Ford Fairlane (Australia)

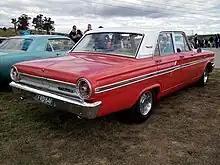
Ford Fairlane (FD) 500

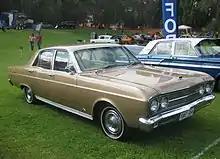
Ford Fairlane (ZA) 500

The 1964 US Fairlane 500 sedan was assembled by Ford Australia from December 1963 as the FD model. It was introduced in April 1964, distinguished by a lack of tail fins and a new grille with seven vertical bars. A choice of two powertrains was offered in the new model, a Windsor V8 with Ford-O-Matic automatic transmission or a Windsor V8 with Cruise-O-Matic automatic transmission. The 1964 model was the last of the US Fairlanes in Australia, as Ford discontinued the model locally in 1965 to make way for the larger Ford Galaxie; 1,344 examples were produced in Australia.